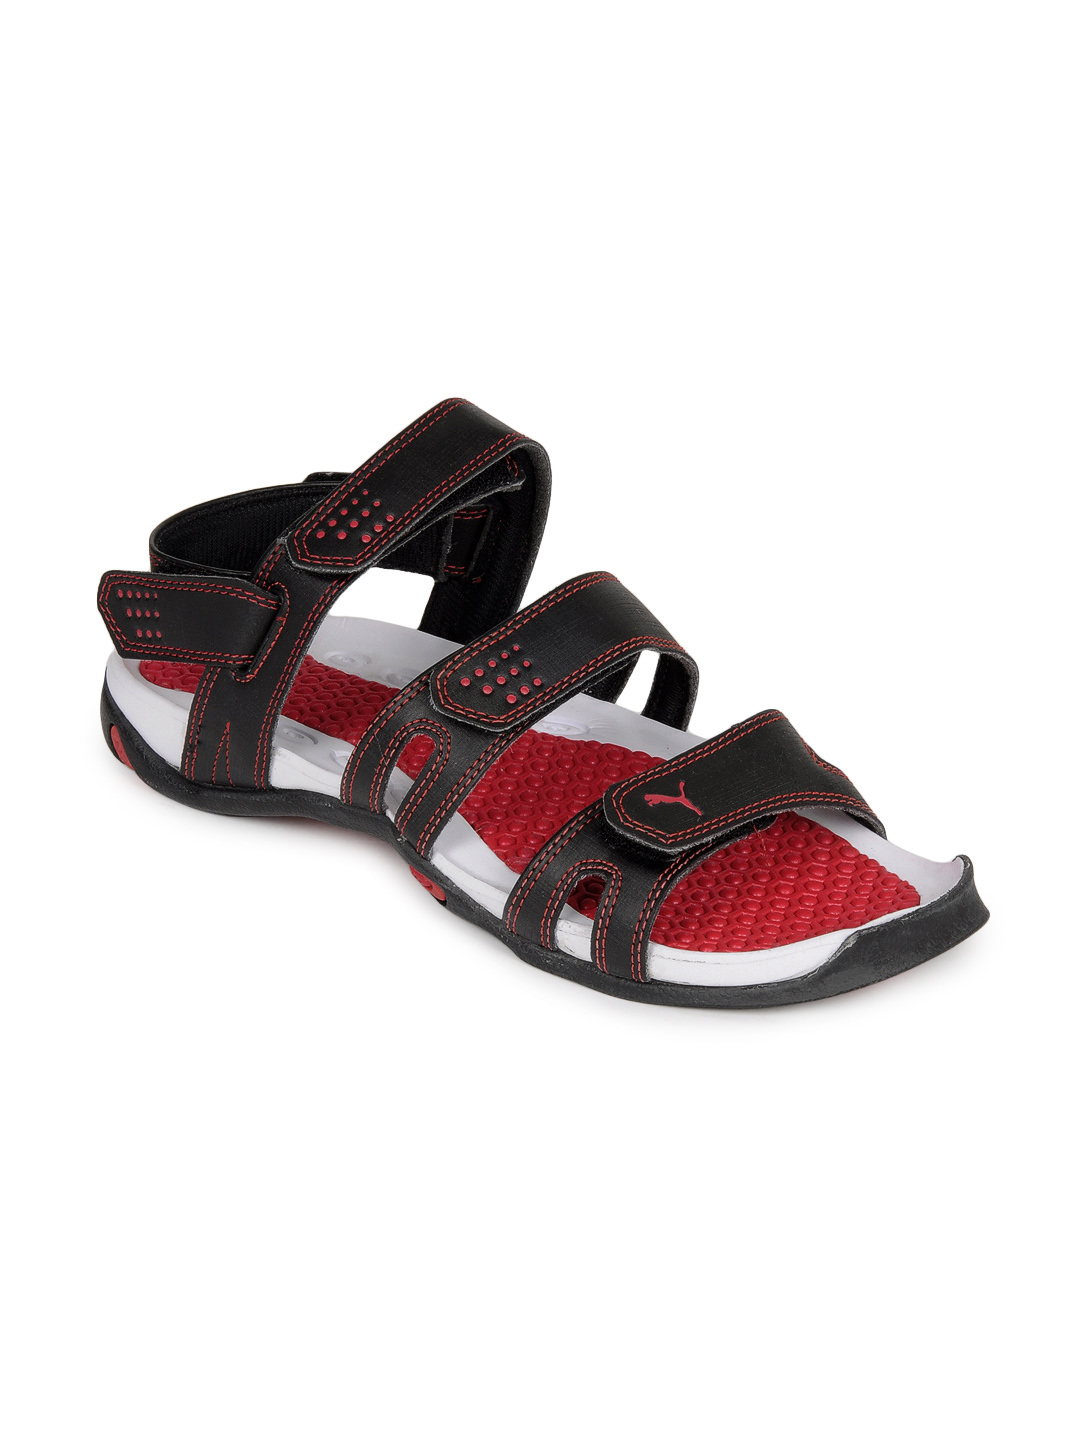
Puma Men Black Aripon Ind Sports Sandals
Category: Footwear / Sandal / Sports Sandals
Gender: Men
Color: Black
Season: Spring 2014
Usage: Casual